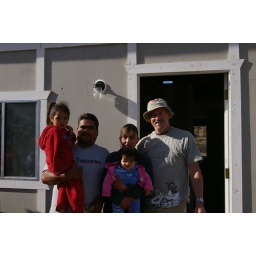
Site 14 outside Tecate Mexico building a house by the TKA students.